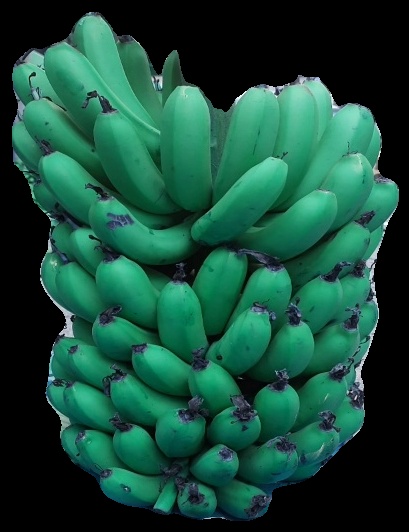
Variety: pachbale
Grade: grade2